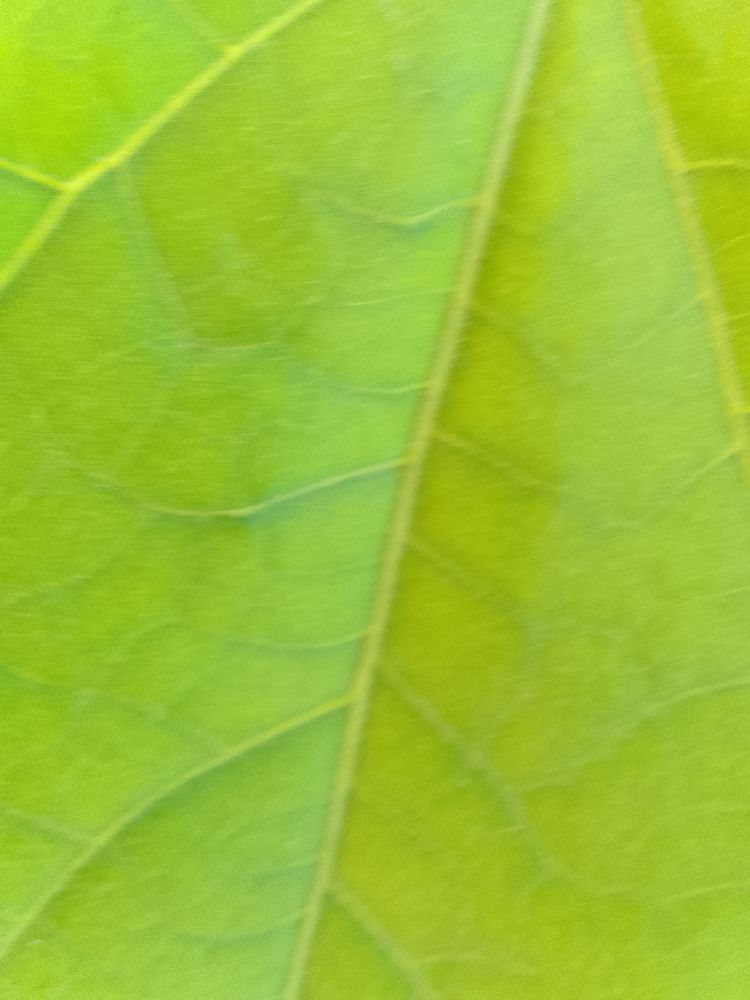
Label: healthy